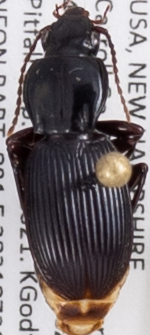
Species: Pterostichus tristis
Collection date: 2021-07-28
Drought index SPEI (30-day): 1.184
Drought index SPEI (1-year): -1.034
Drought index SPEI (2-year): -0.62